Accursed Mountains

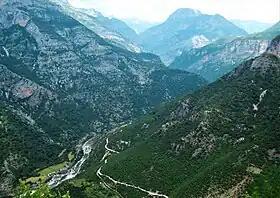
Tamara Gorge in Albania

Erosion during glaciation left many telltale features behind. Deep river canyons and flat valleys wind around the ridges of the mountains. The largest canyon is Rugova Canyon. It is situated in Kosovo and is long from the border with Montenegro to Peja and is deep. It has very steep vertical mountain slopes on both sides. Valleys common at lower altitudes are found at the alpine level, creating mountain passes and valley troughs, such as Buni Jezerce in Albania. Buni Jezerce means "Valley of the Lakes" and it contains six small glacial lakes, the biggest being called the Big lake of Buni Jezerce.